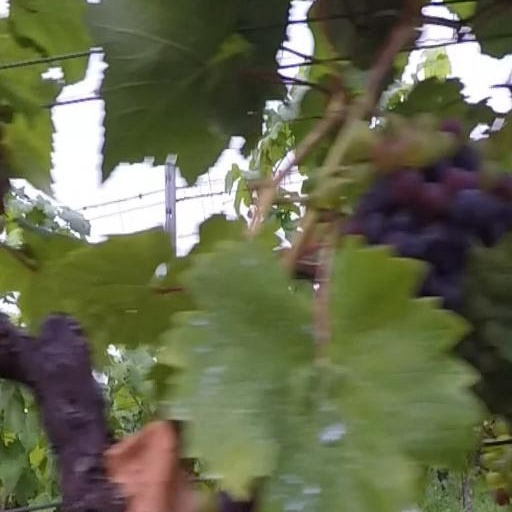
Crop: grape